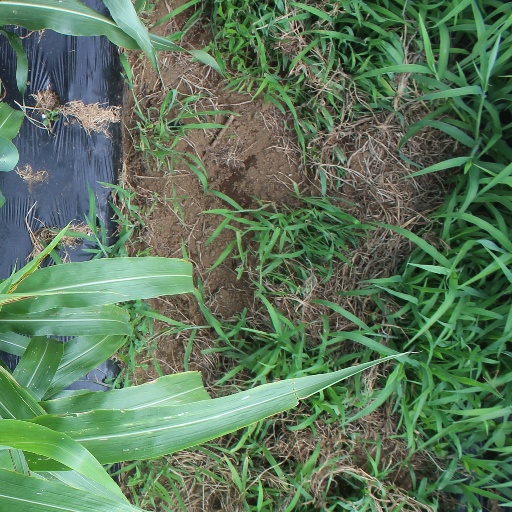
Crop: sorghum